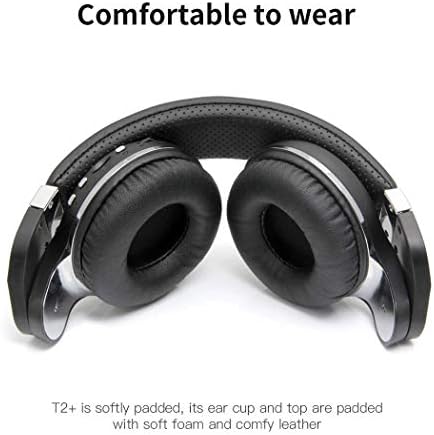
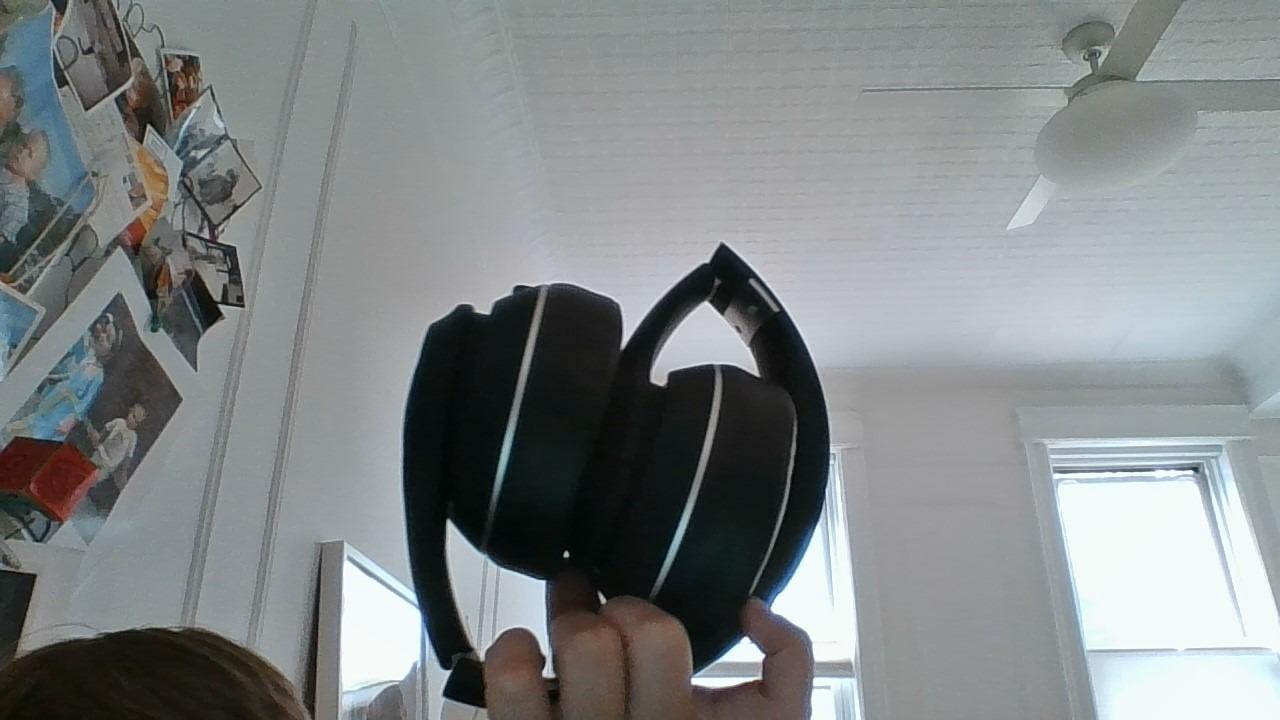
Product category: headphones
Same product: no